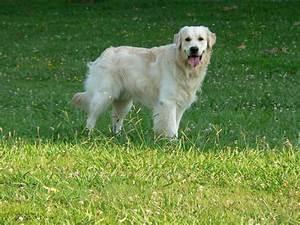
dog